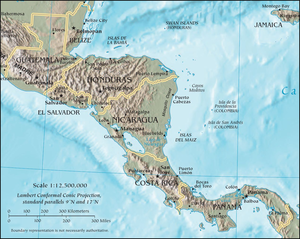
L'Amérique centrale est une bande de terre reliant l'Amérique du Nord et l'Amérique du Sud.